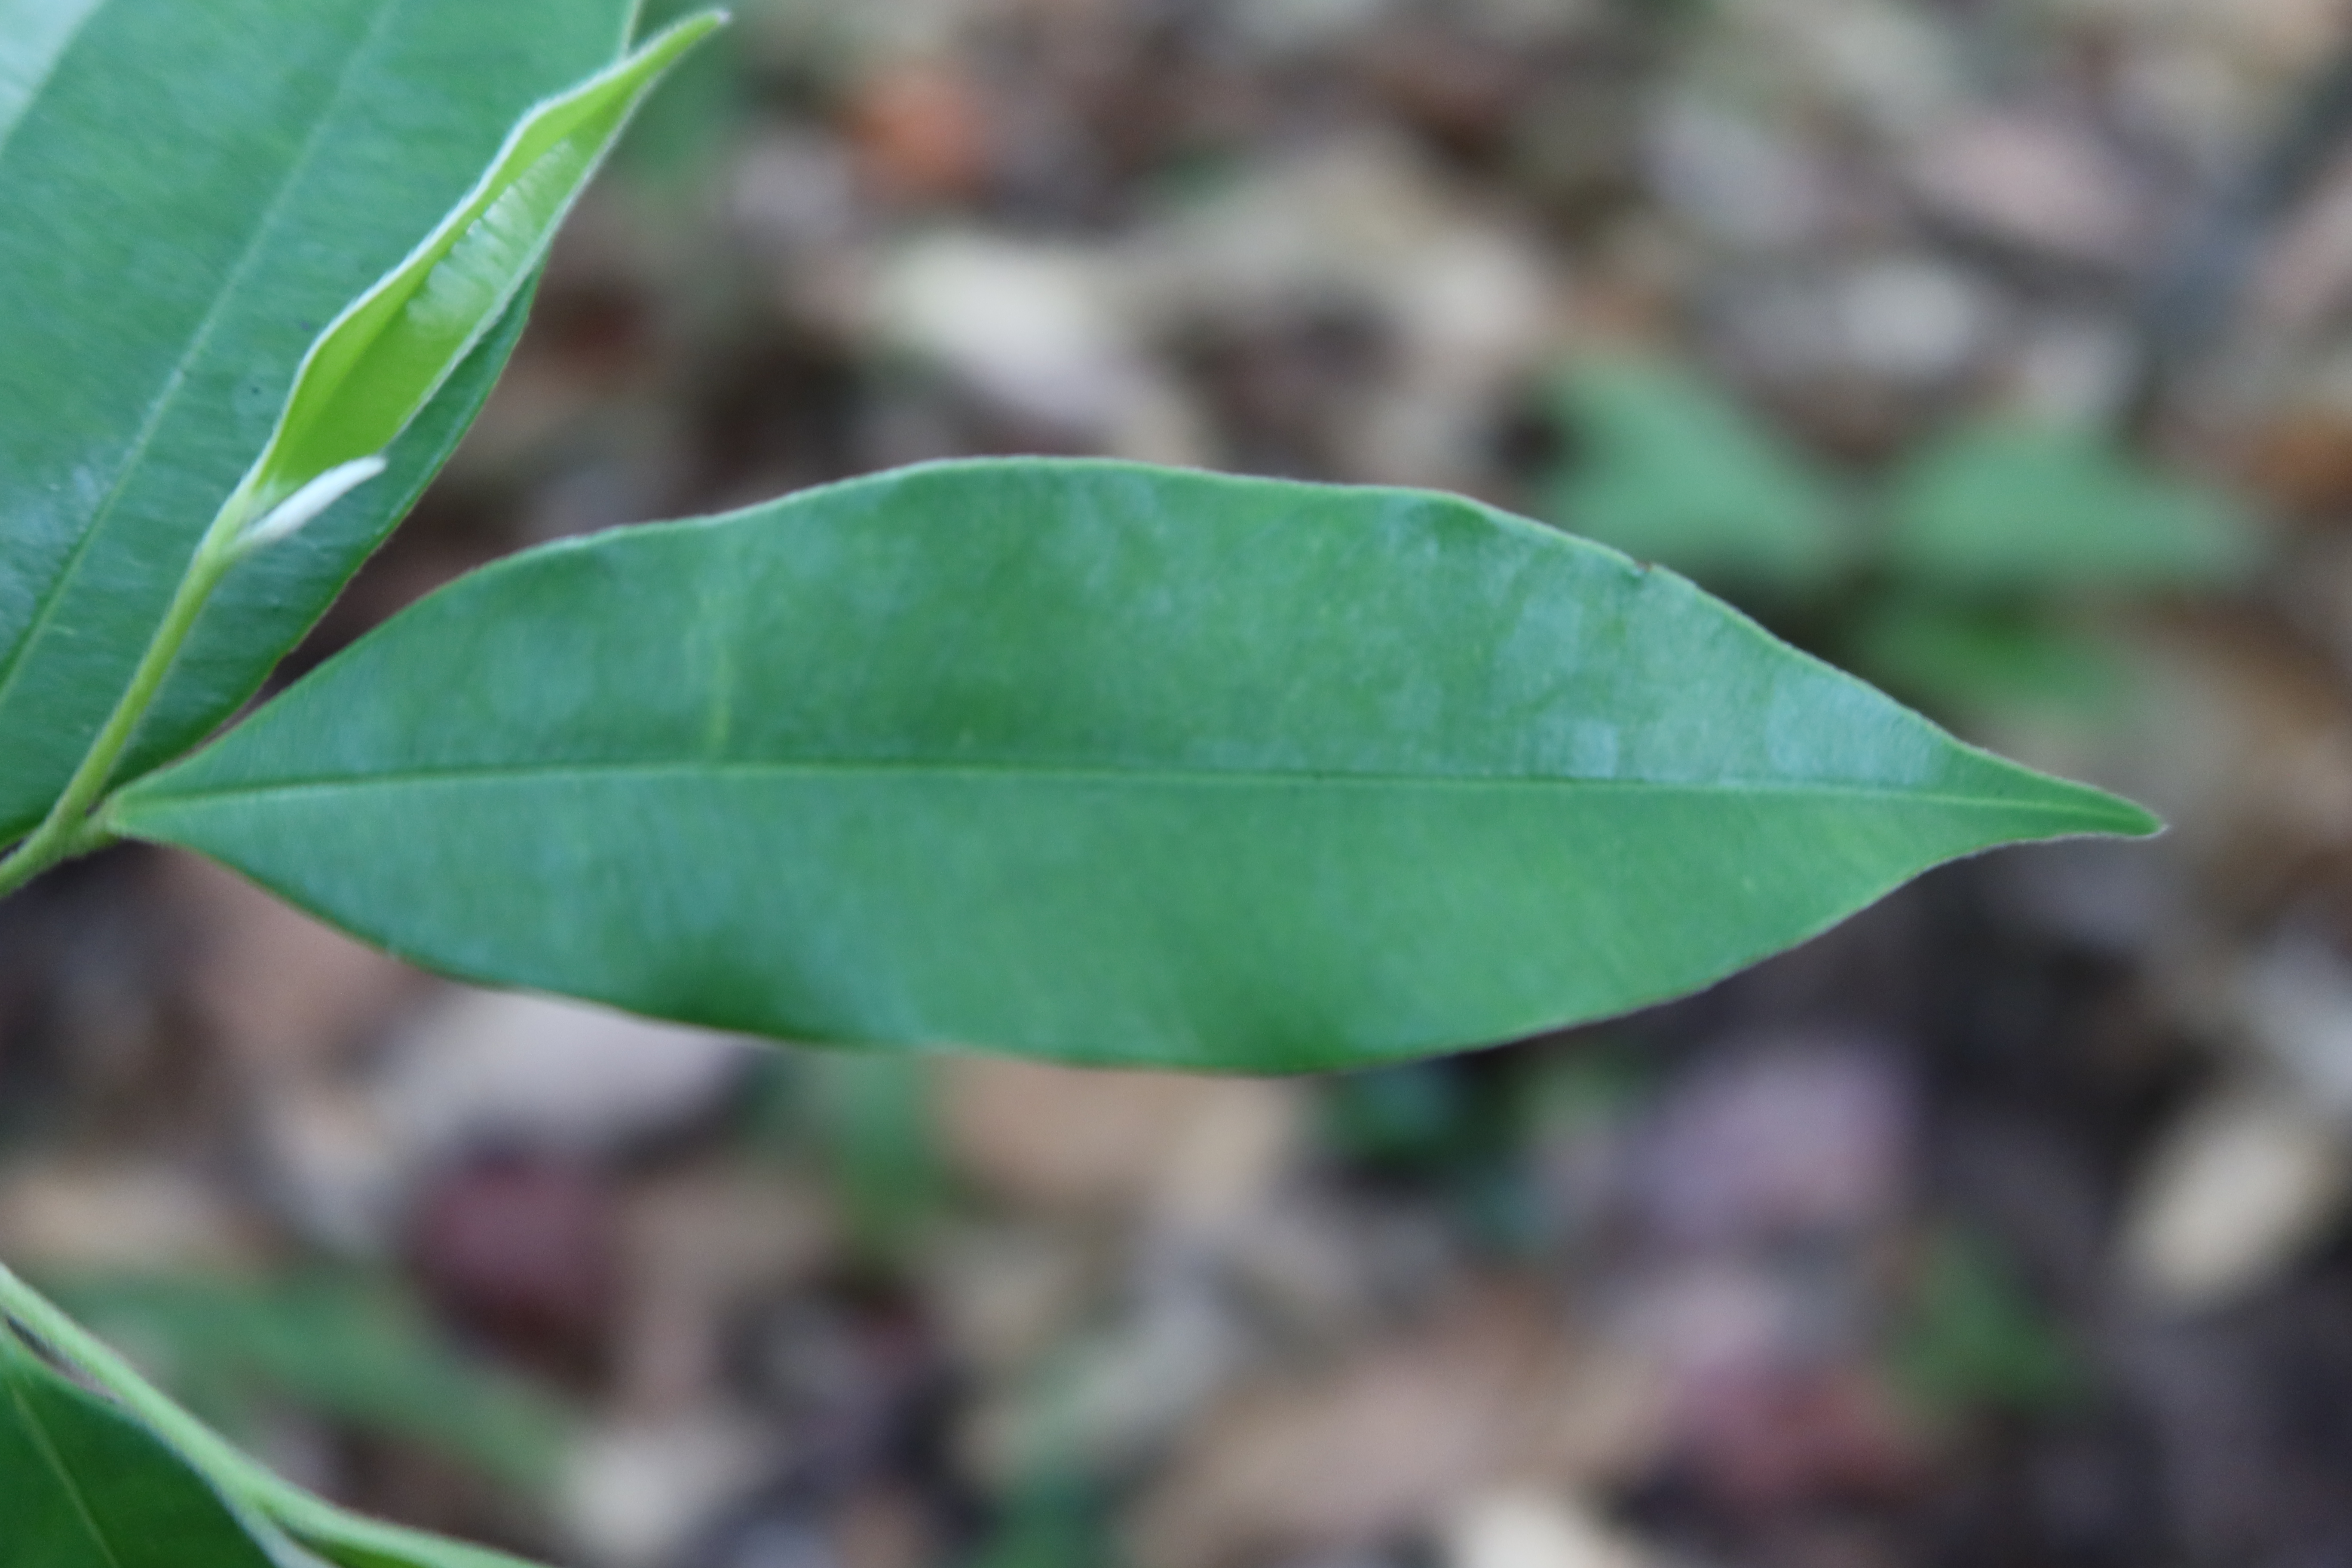
Label: Healthy